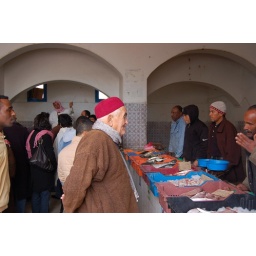
fish market in Djerba